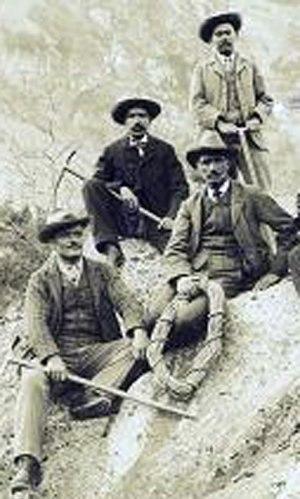
Henri et Alexis Brocherel, assis au premier plan
Alexis Brocherel, né à Courmayeur en 1874 et mort en 1927, est un guide de haute montagne valdôtain.